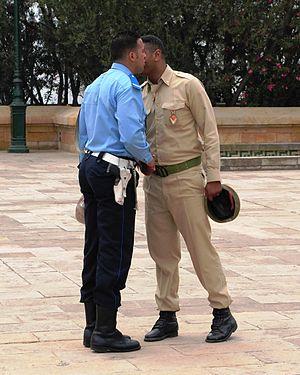
Baiser, Casablanca, 2010
Une bromance est une amitié forte entre deux ou plusieurs hommes, avec un niveau émotionnel élevé et des démonstrations d'intimité fortes, sans composante sexuelle.
Le baiser est un mouvement qui consiste à toucher une personne avec ses lèvres grâce aux muscles orbiculaires de la bouche. Il peut s’agir d’un comportement social, affectueux ou amoureux. La main, la joue et le front font partie des endroits où l’on pose traditionnellement les lèvres en Europe et en Amérique du Nord. Il s'agit d'une marque d'affection ou de respect dans 90 % des cultures du monde. Dans d'autres cultures, le baiser n’est pas pratiqué, et peut même être réprimé, du moins avant les premiers contacts avec les cultures occidentales.